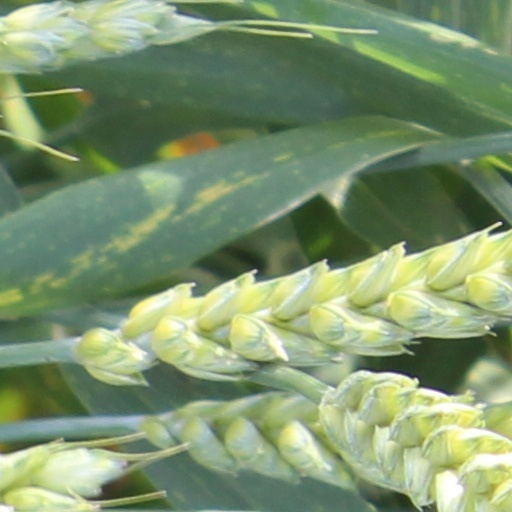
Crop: wheat